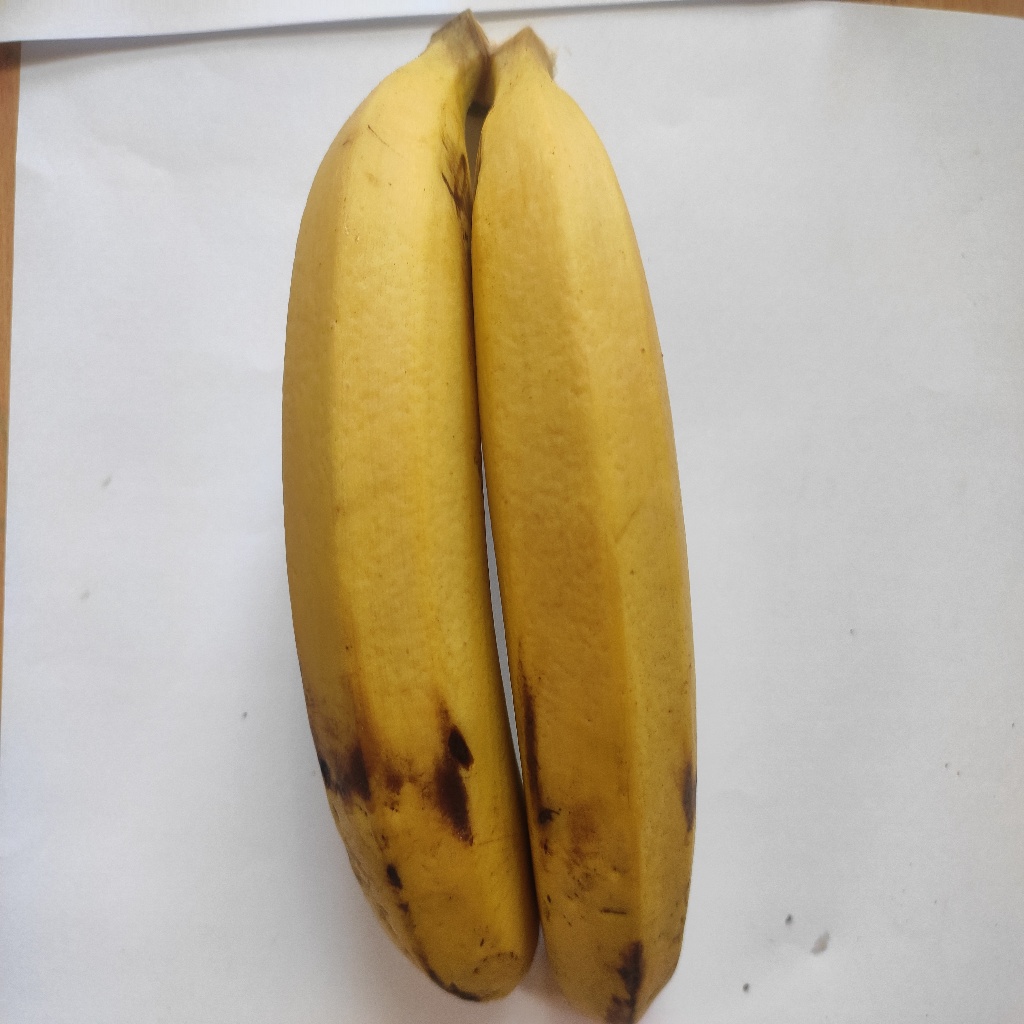
Crop: banana
Quality class: Class_A